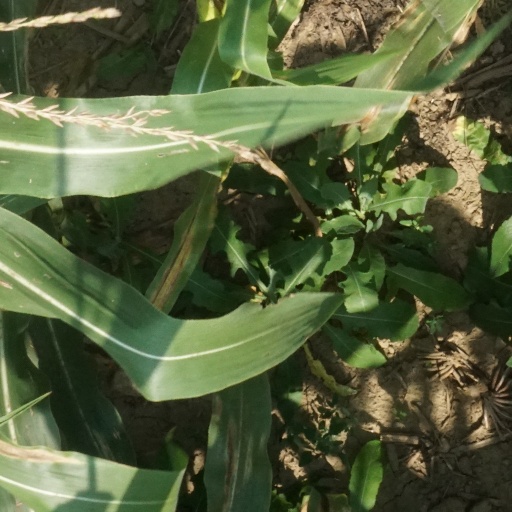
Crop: maize; corn